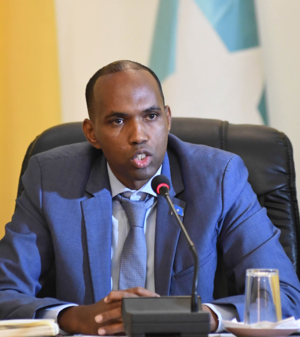
Hassan Ali Khayre, est un homme d'État somalien, Premier ministre du 1ᵉʳ mars 2017 au 25 juillet 2020.